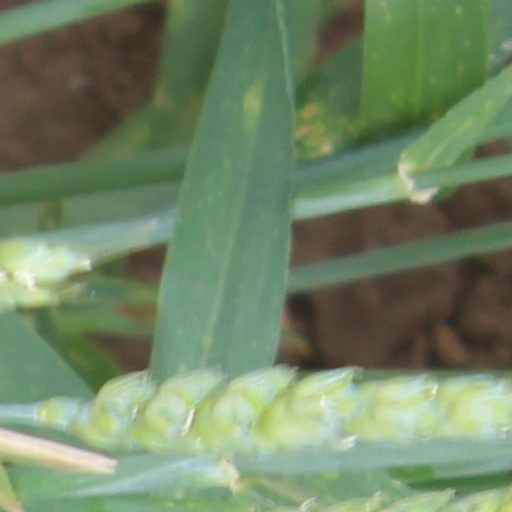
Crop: wheat